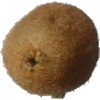
Label: Kiwi 1